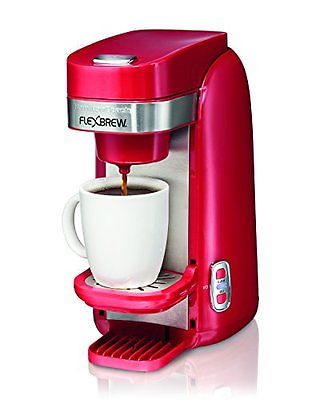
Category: coffee maker